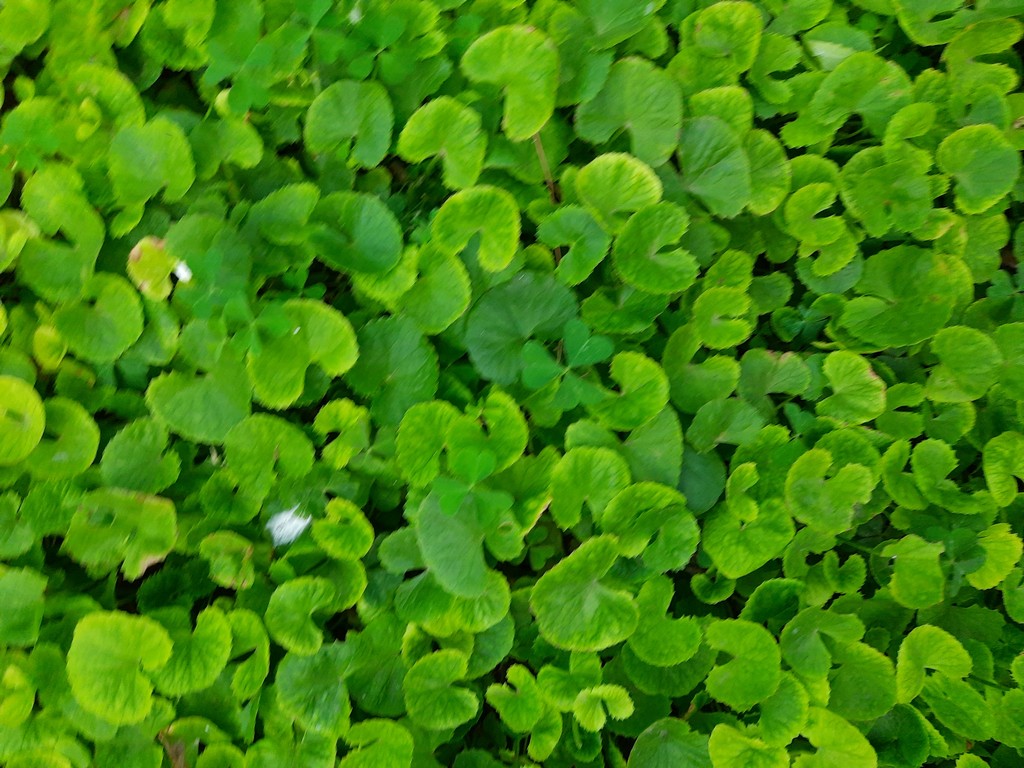
Label: Healthy